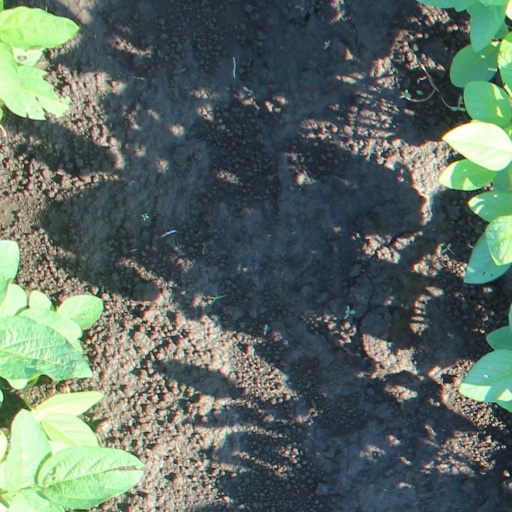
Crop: soybean